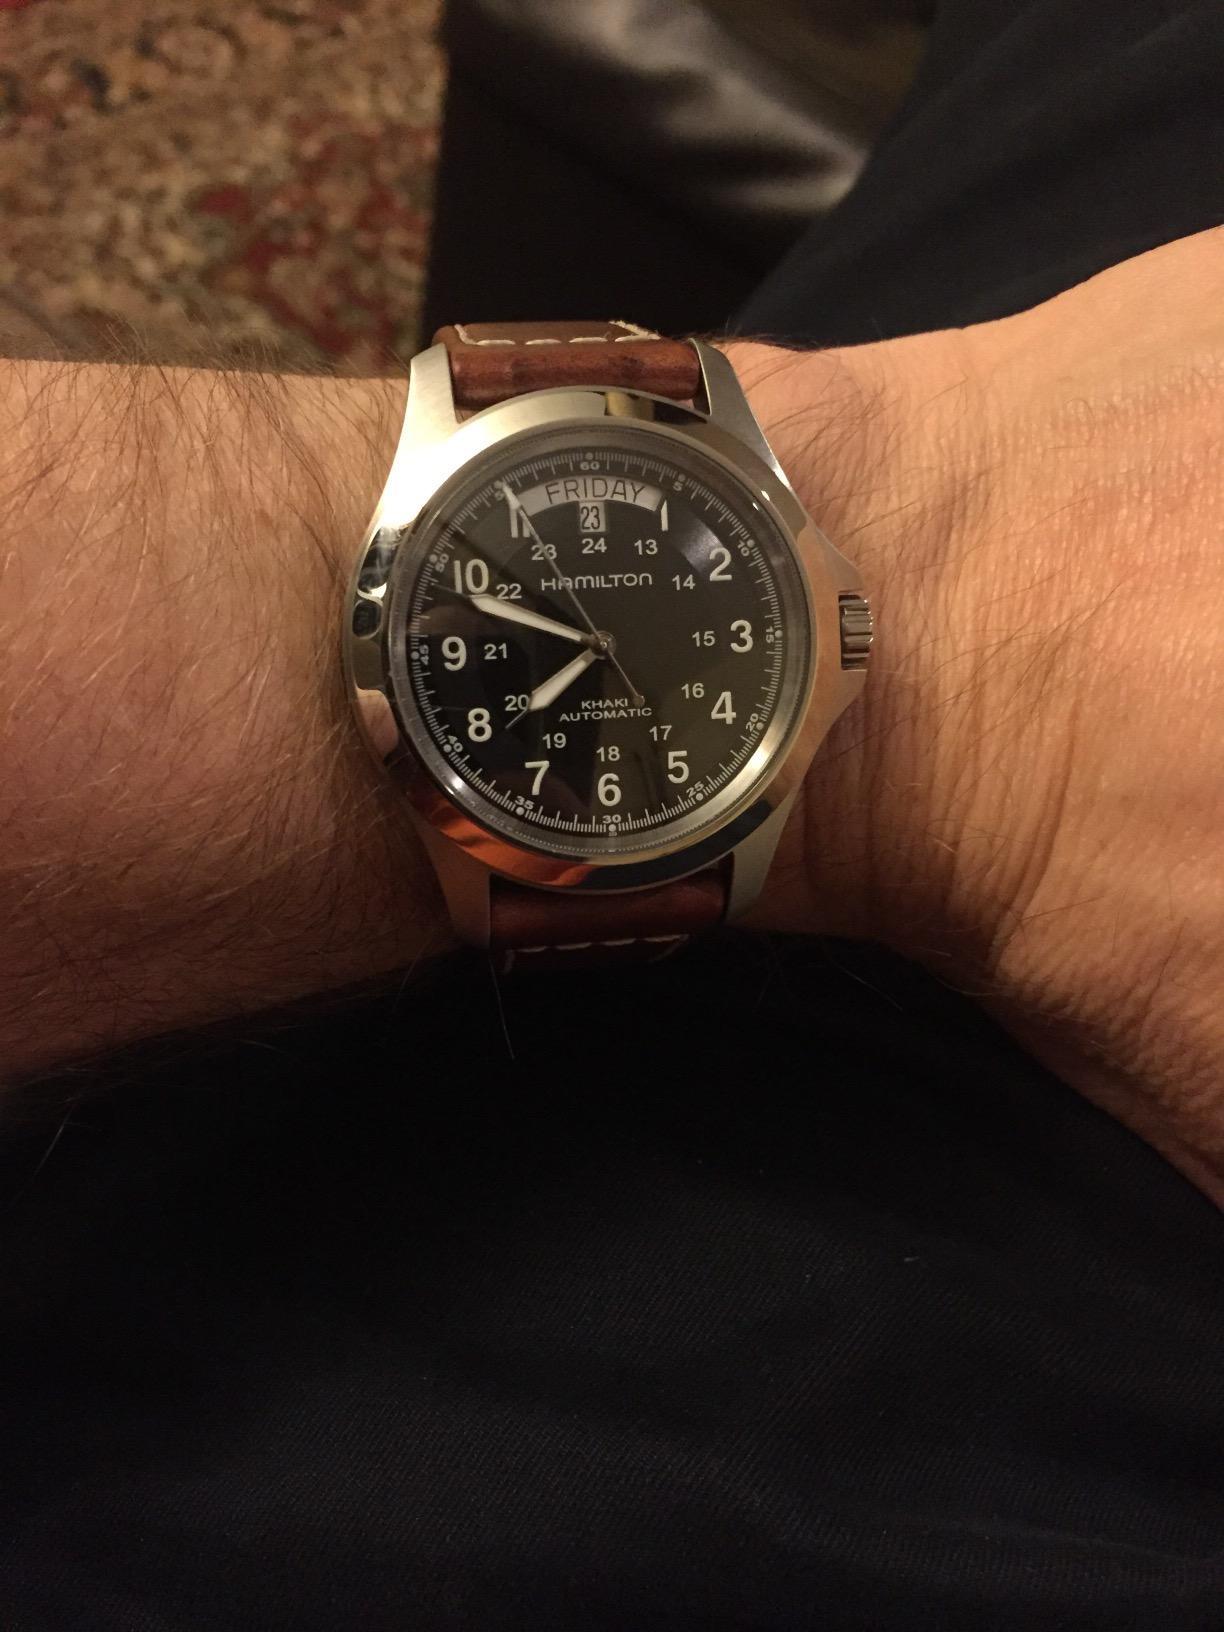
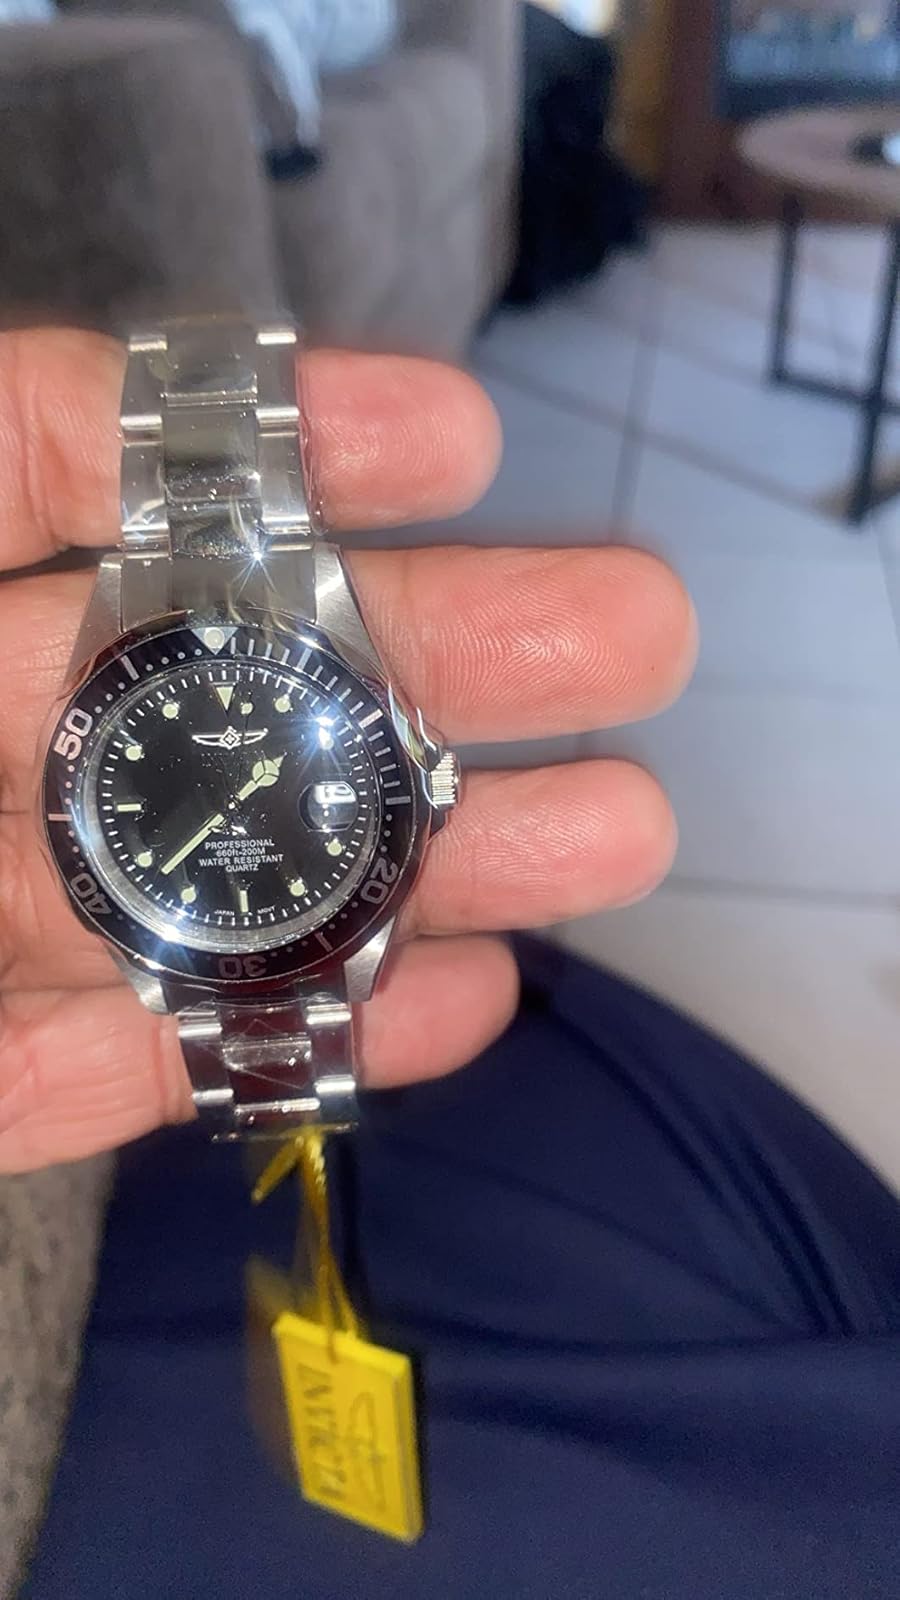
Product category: accessories_watch
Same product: no